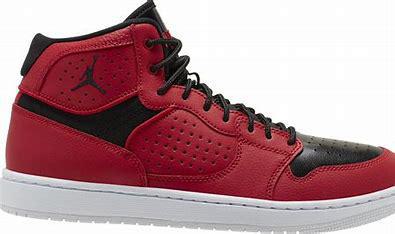
Brand: Jordan
Model: Access